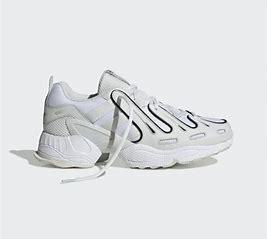
Brand: Adidas
Model: EQT Gazelle